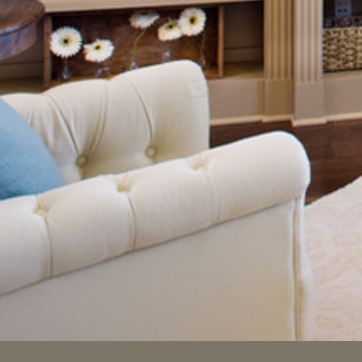
Material: fabric